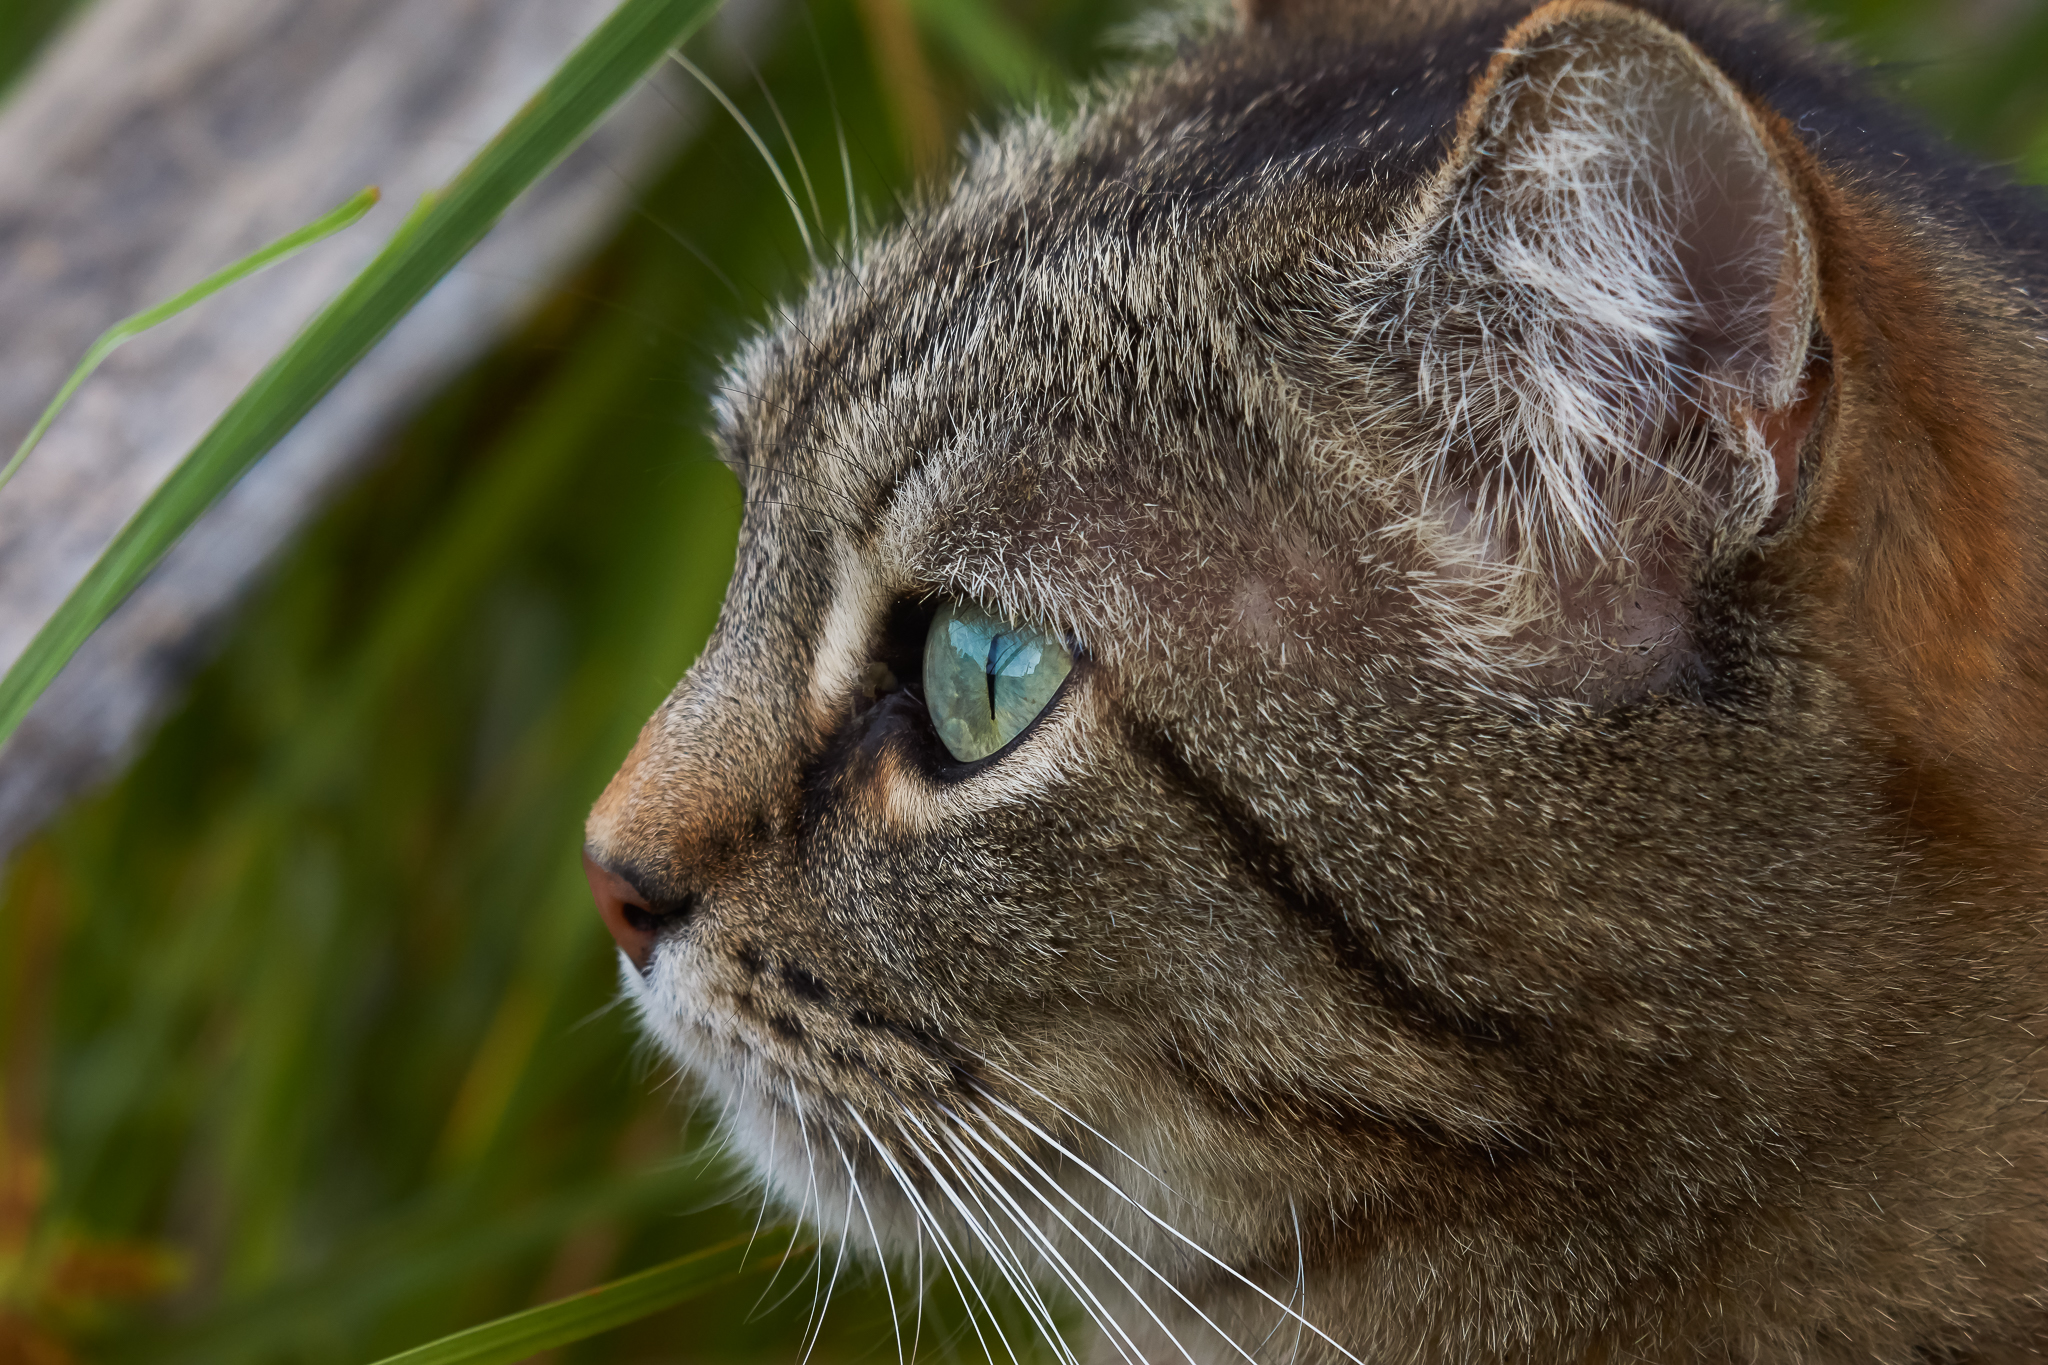
grass, photo, wildlife, cat, mammal, fauna, close up, cats, nose, whiskers, snout, eye, animals, vertebrate, gatos, a77, g, ggl1, gaby1, xovesphoto, animales, sonya77, 50500, sigma50500, gphoto, xelodegalicia, gabrielcoru a, tabby cat, european shorthair, wild cat, small to medium sized cats, cat like mammal, domestic short haired cat, rusty spotted cat